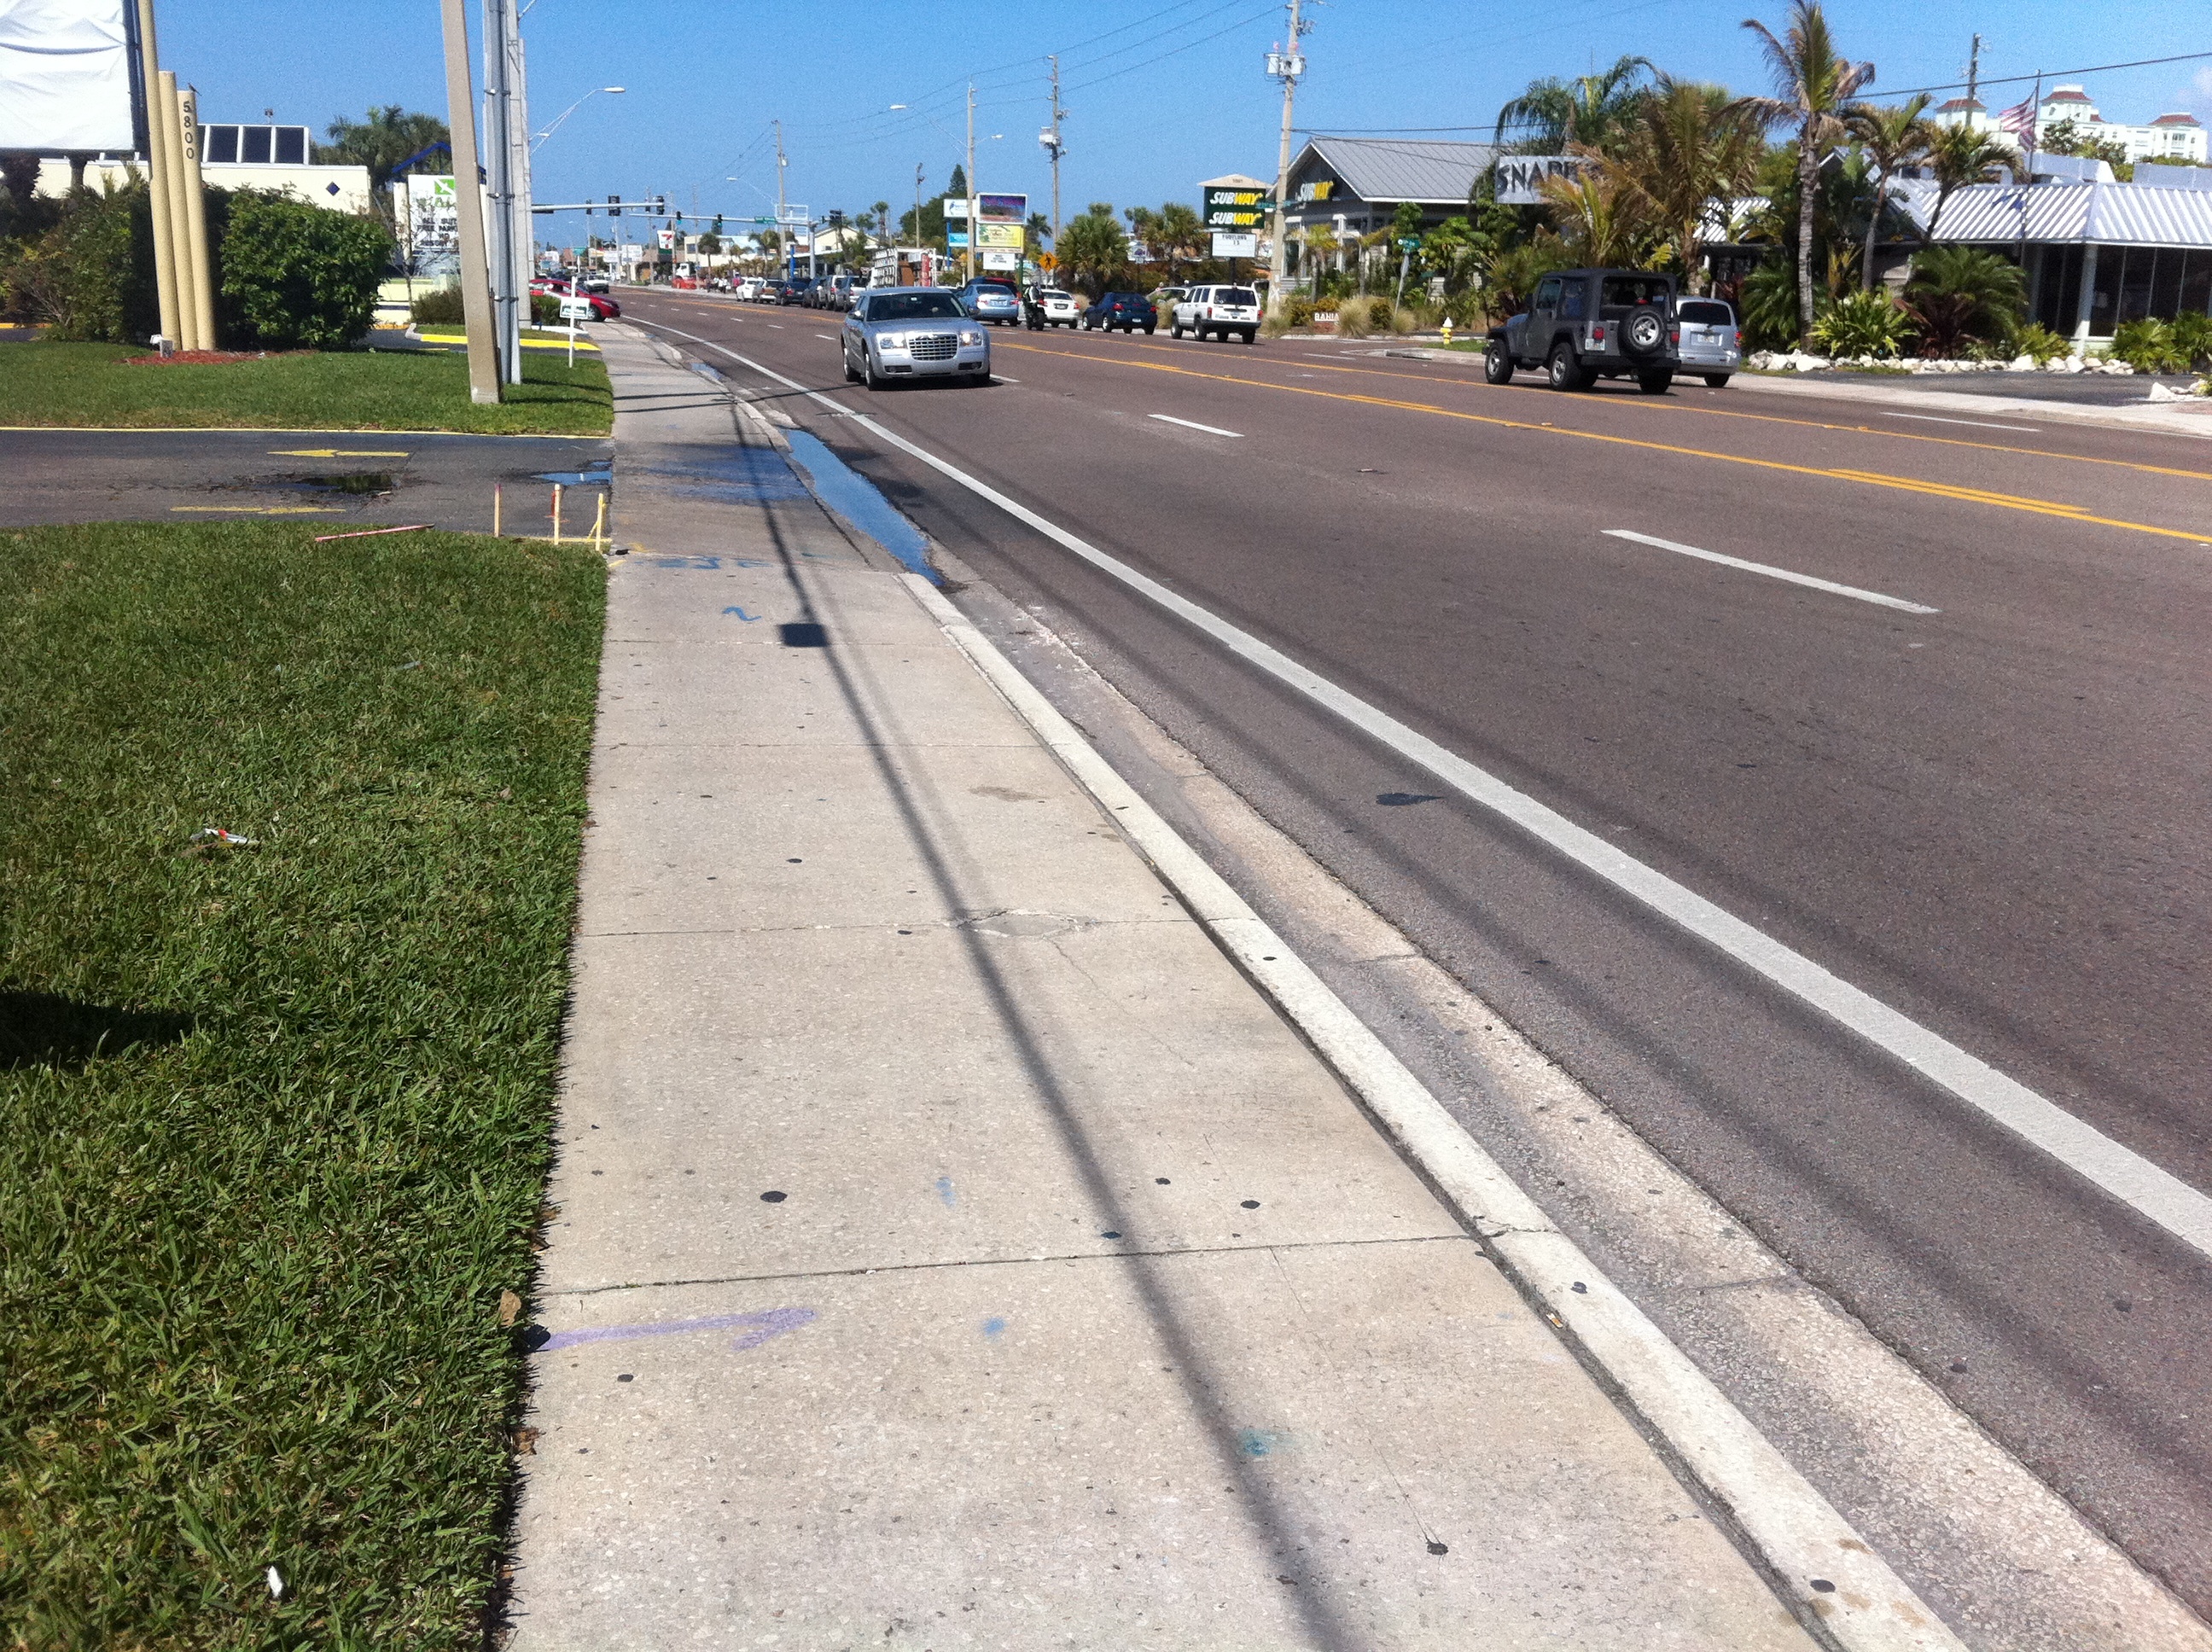
pedestrian, track, road, street, sidewalk, highway, asphalt, walkway, transport, suburb, vehicle, lane, shoulder, parking lot, infrastructure, race track, zebra crossing, pedestrian crossing, road surface, residential area, nonbuilding structure, controlled access highway